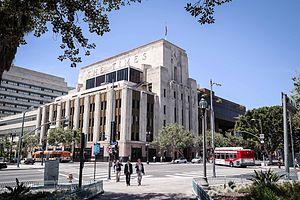
Los Angeles est la deuxième ville des États-Unis en nombre d'habitants après New York. Située dans le Sud de l'État de Californie, sur la côte du Pacifique, la ville est le siège du comté de Los Angeles.